Westbeth Playwrights Feminist Collective

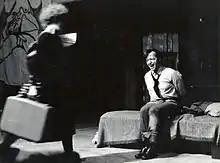
"Rape-In" showing scene from "Liberation" by Dolores Walker. Backdrop by Eunice Golden. Actors: Helen Pugatch, David Kent. 1971. Photo by Paul Lubitz

Subsequent to their first production, RAPE-IN, the plays transcended the limiting context of agit-prop theatre by discarding the revenge themes current in much feminist writing at the time, and instead strove to accurately reflect the complexity of women’s lives and celebrate their accomplishments.